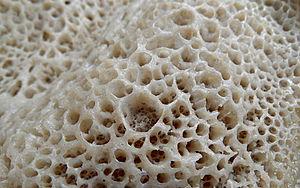
L’injera est une sorte de grande crêpe, caractéristique de la cuisine éthiopienne et érythréenne. C’est une galette que l’on recouvre d’une variété de sauces et qui, dans son ensemble, représente le plat principal de ces deux pays.